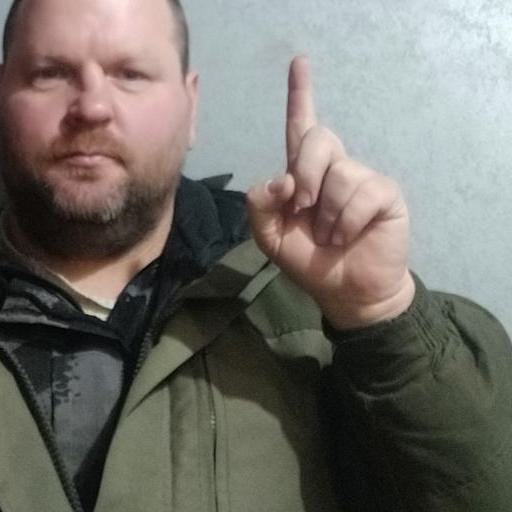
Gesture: one